Constantine Giannaris

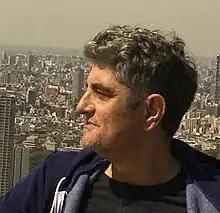
Constantine Giannaris against the backdrop of the Tokyo skyline in 2021

Constantine Giannaris, also Constantinos Giannaris (born 1959), is a Greek film director, photographer, actor and author. He is best known for his award-winning feature films "From the Edge of the City", "Hostage", and his early queer work in Britain.